Geology of Luxembourg

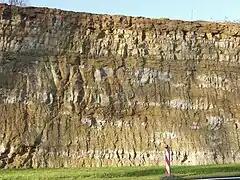
Lower Jurassic sandstone of the Grès de Luxembourg Formation near Waldhof

The geology of Luxembourg is divided into two geologic regions: Rheinisches Schiefergeblige in the north, extending into the Ardennes region in Belgium, and the Oesling (also known as Islek) Zone to the north of Ettelbruck. The country is underlain by the Hercynian orogeny related Givonne Anticlinorium, which mainly contains Early Devonian sandstone and shale. Rocks closer to the surface are primarily from the Cretaceous and are cut by the Sauer River and its tributaries.